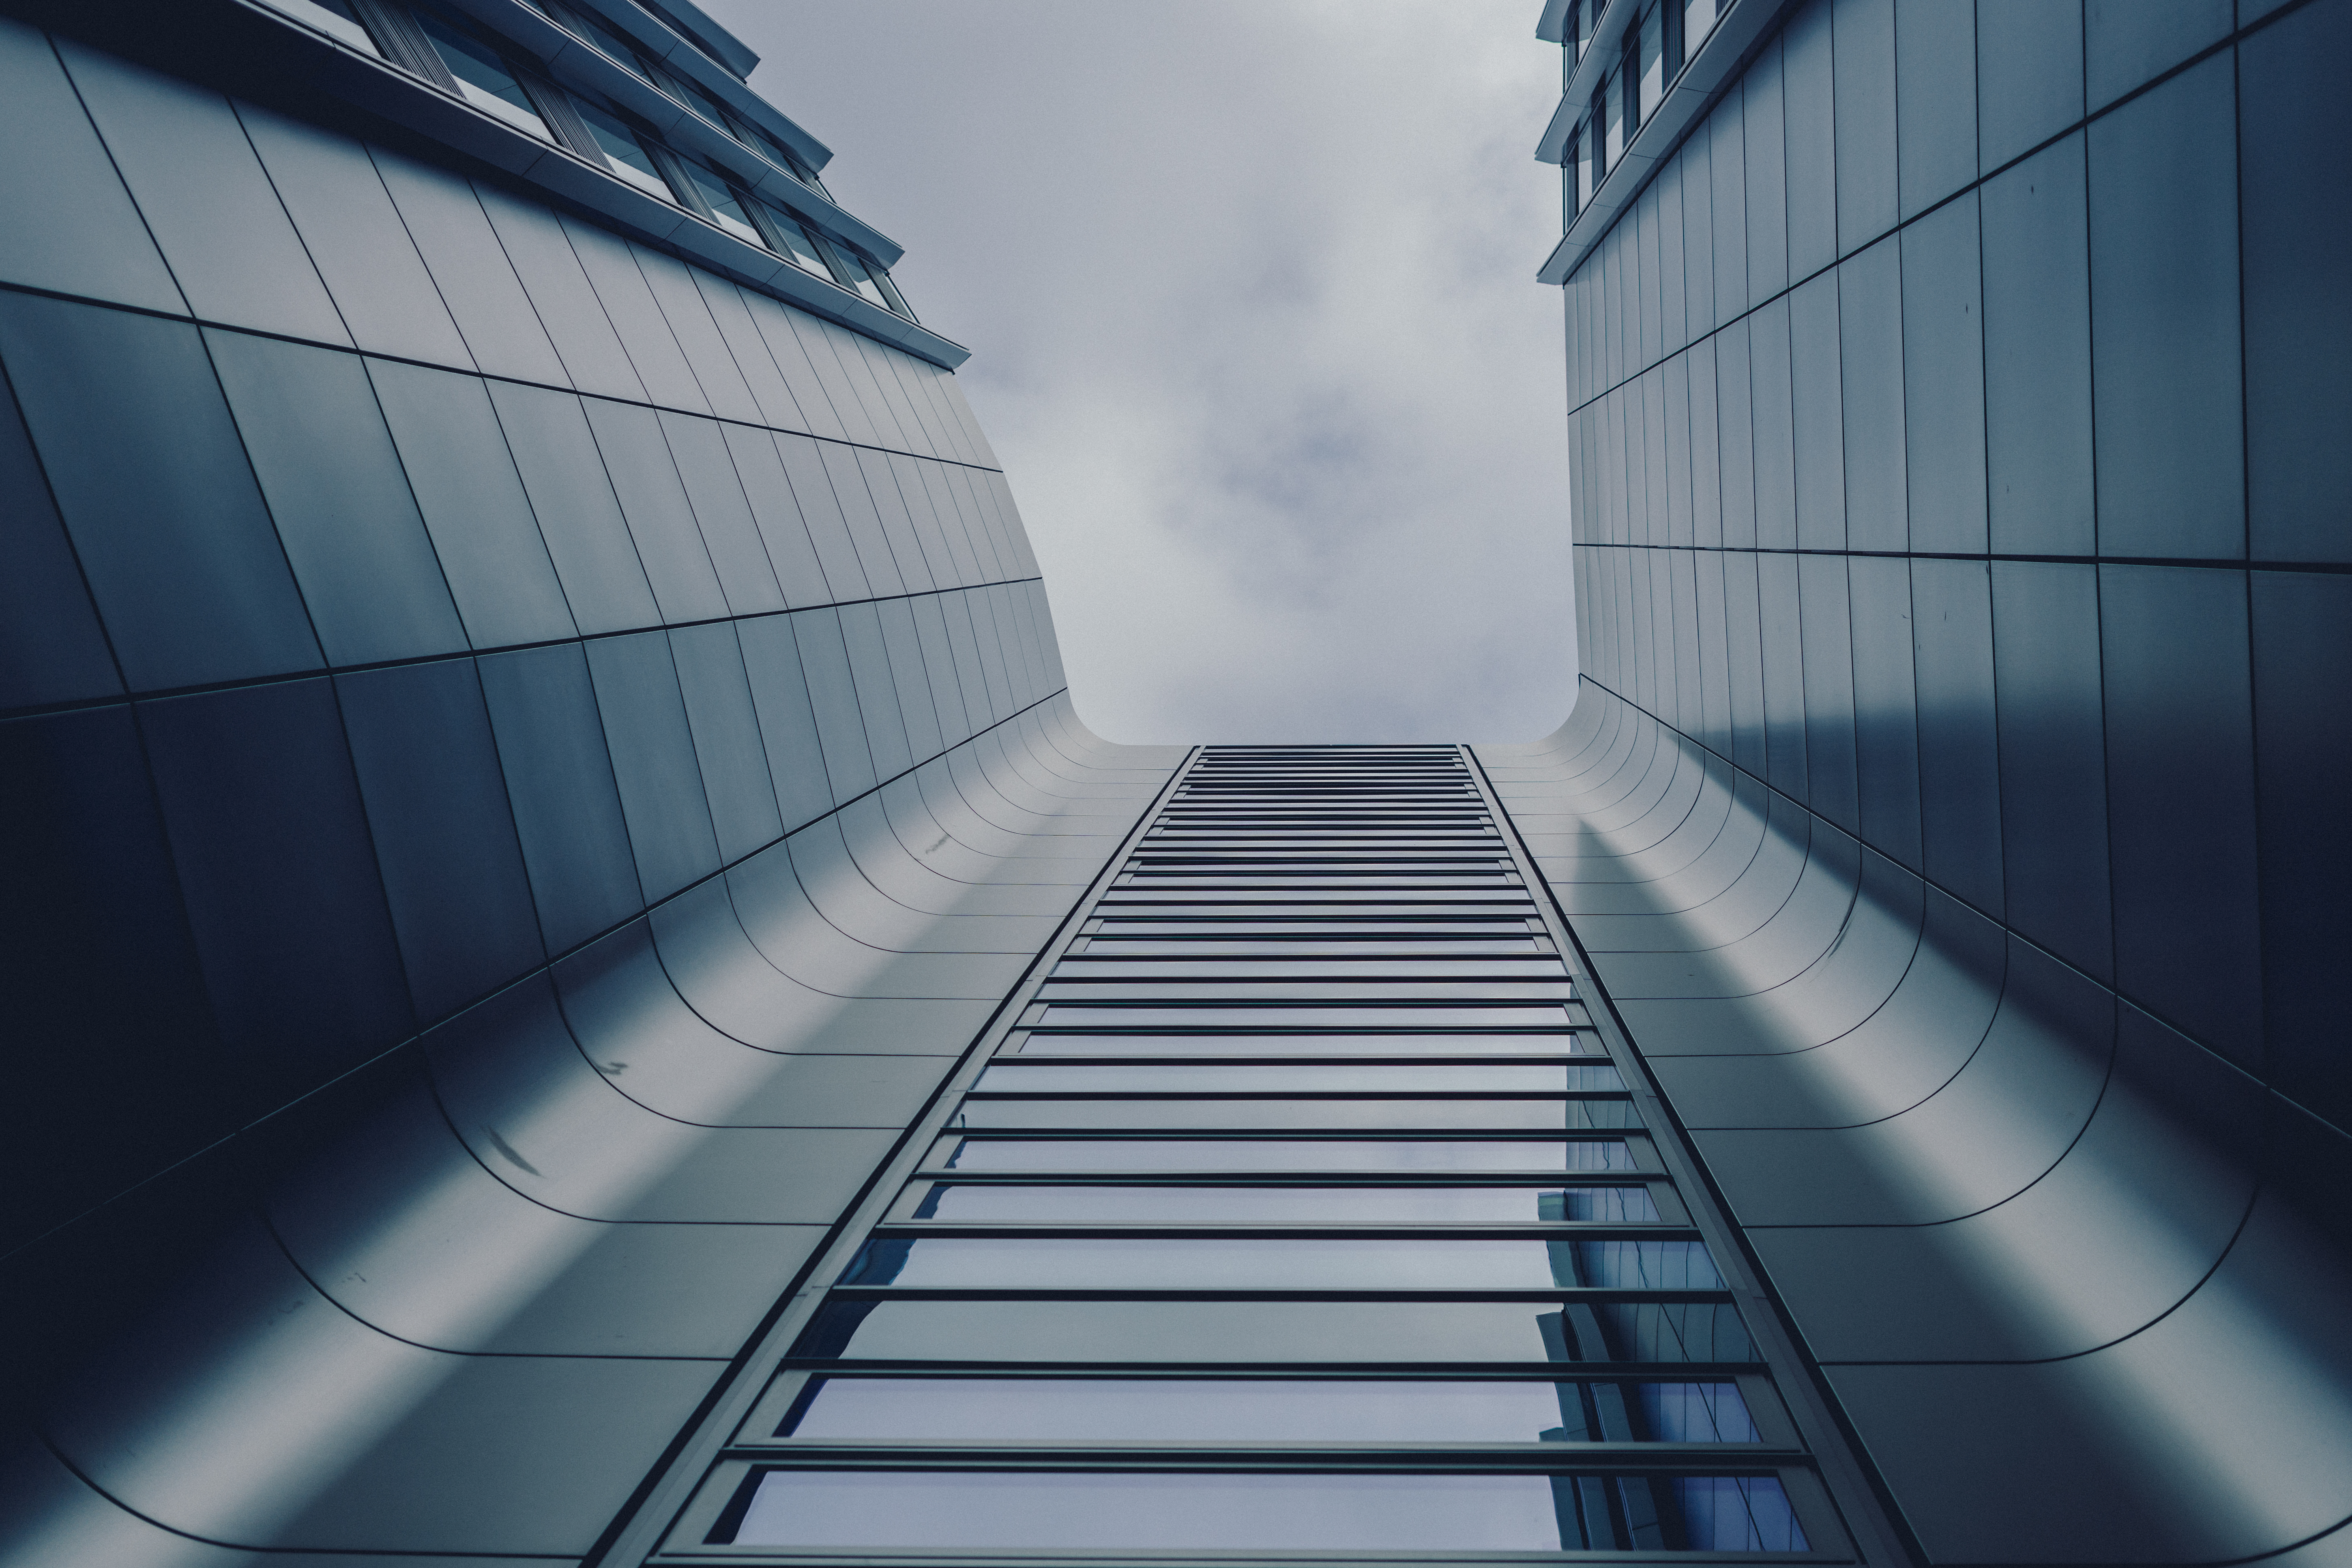
light, architecture, sunlight, skyscraper, escalator, line, reflection, facade, blue, symmetry, shape, screenshot